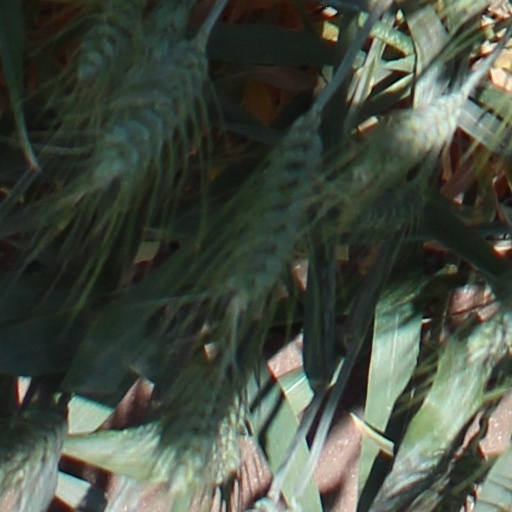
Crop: wheat